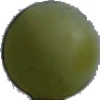
Label: Grape White 4